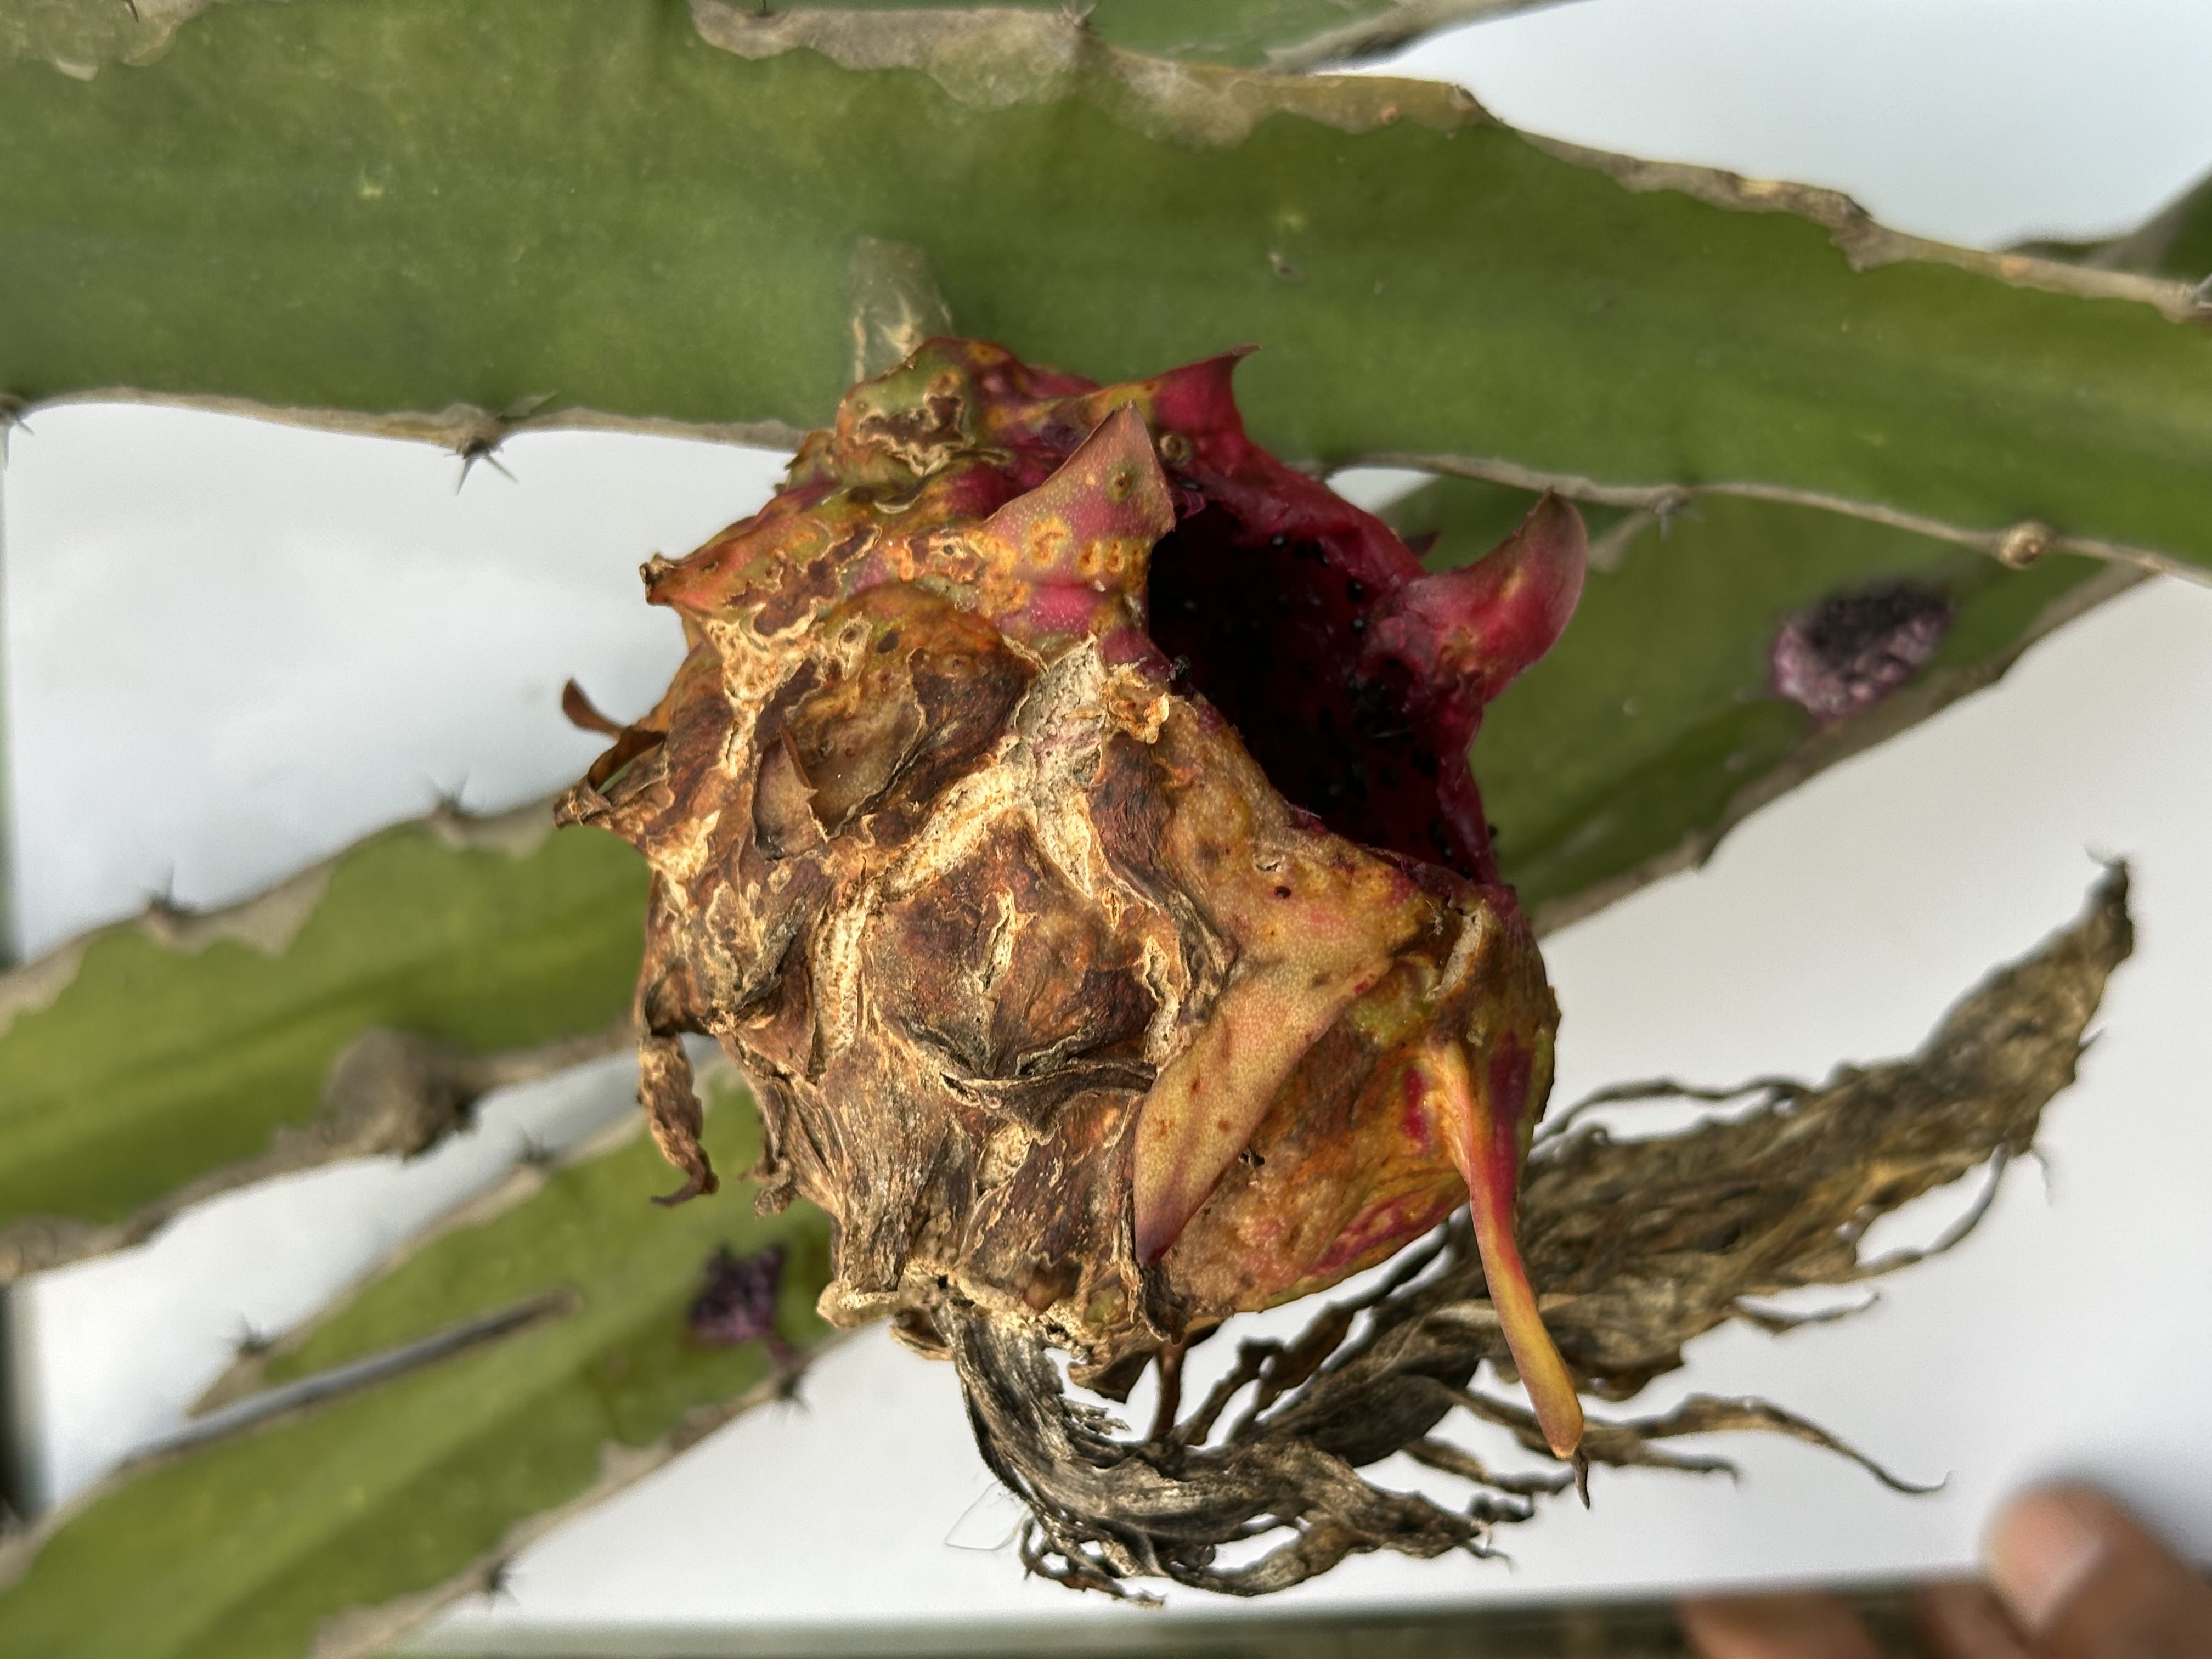
Label: Bad fruit